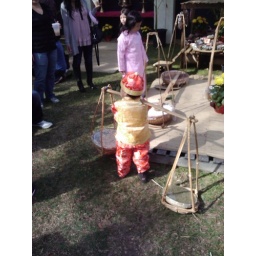
cute a little kid dressed in a traditional emperor clothes carrying stuff